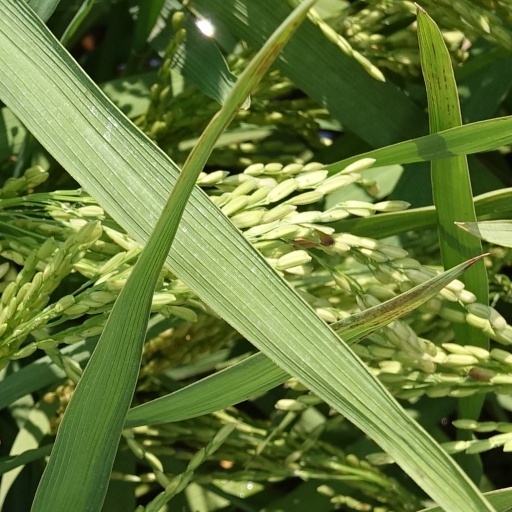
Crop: rice